Chongqing

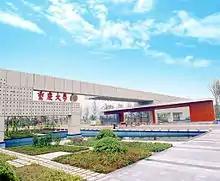
Chongqing University

According to the 2020 national census, Chongqing has a population of 32,054,159, accounting for around 2.27% of the national total. This makes it the most populous city proper in the world. , the metropolitan area encompassing the central urban area was estimated by the OECD to have, a population of 17 million.